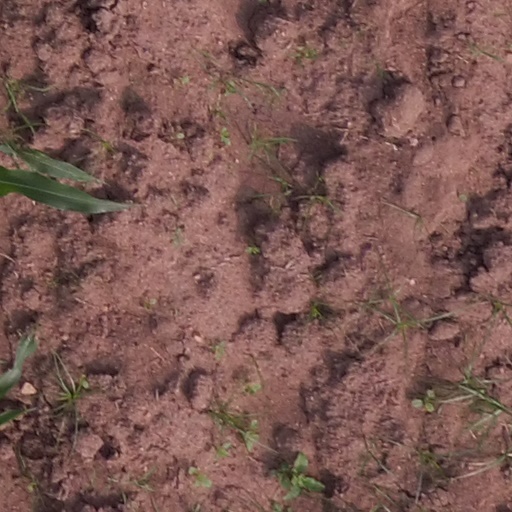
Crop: maize; corn